Society for the Encouragement of Fine Arts (Warsaw)

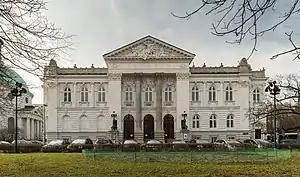
Headquarters of the organization from 1900 and 1942 (currently the Zachęta National Gallery of Art)

The Society for the Encouragement of Fine Arts was an independent arts organization founded in Warsaw, then Kingdom of Poland, in 1860. Its main goal was to support and popularize Polish art through active acquisitions, providing help for young artists through scholarships, as well as publishing and organizing exhibitions and art competitions, among other activities.